St. Johns River

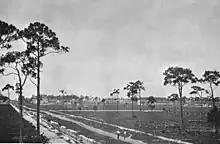
Progress of Fellsmere Farms in 1912

The first years following Florida's annexation to the United States in 1821 were marked with violent conflicts between white settlers and Seminoles, whose bands often included runaway African slaves. The clashes between American and Seminole forces during the establishment of the Florida territory are reflected in the towns and landmarks along the St. Johns named for those who were directly involved. Even before Florida was under U.S. jurisdiction, Major General Andrew Jackson was responsible for removing the Alachua Seminoles west of the Suwannee River, either killing them or forcing them farther south towards Lake County, in 1818. Jackson's efforts became the First Seminole War, and were rewarded by the naming of a cattle crossing across a wide portion of the St. Johns near the Georgia border—previously named Cowford—to Jacksonville. The result of Jackson's offensive was the transfer of Florida to the U.S. Following the Seminole Wars, a gradual increase in commerce and population occurred on the St. Johns, made possible by steamship travel. Steamboats heralded a heyday for the river, and before the advent of local railroads, they were the only way to reach interior portions of the state. They also afforded the citizens of Jacksonville a pastime to watch competing races. By the 1860s, weekly trips between Jacksonville, Charleston, and Savannah were made to transport tourists, lumber, cotton, and citrus. The soil along the St. Johns was considered especially successful for producing sweeter oranges.